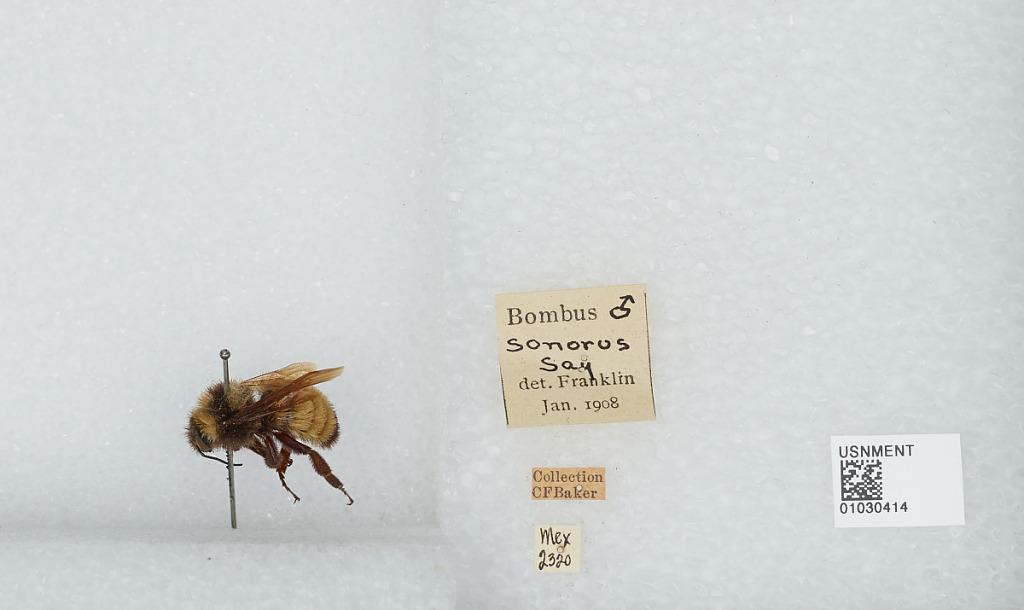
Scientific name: Bombus (Fervidobombus) sonorus Say
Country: Mexico
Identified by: Franklin